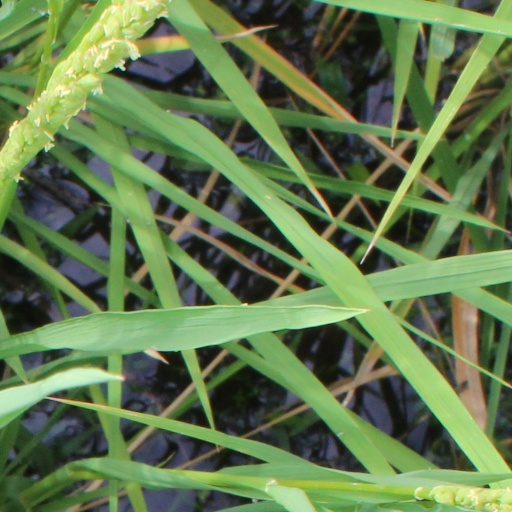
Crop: rice